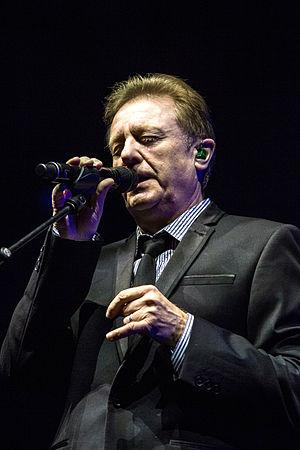
John Miles est un chanteur et musicien britannique né le 23 avril 1949 à Jarrow, dans le South Tyneside. Il est guitariste et claviériste, et a été connu principalement pour son titre Music de 1976.